Margaret Cote

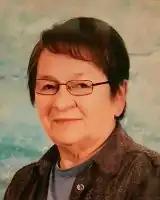

Margaret R. Cote (also Margaret R. Cote-Lerat, August 2, 1950 – March 31, 2021), was a Canadian educator, author, linguist, and historian. A Saulteaux, she is best known for her work concerning the preservation of Western Ojibwe language and culture, as well as being the first teacher in Saskatchewan to teach a First Nations language in a public school.